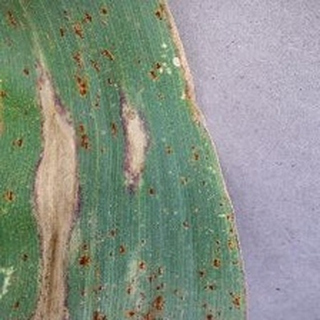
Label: corn_northern_leaf_blight